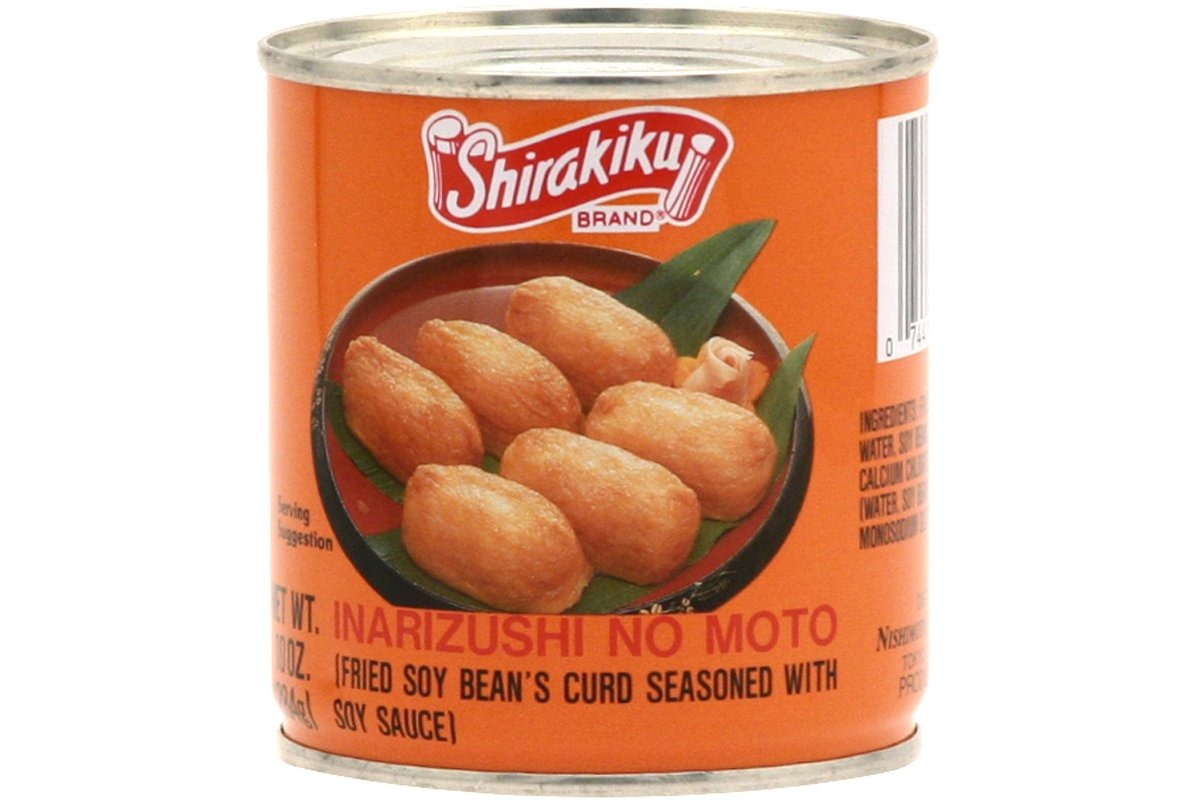
Item Name: Shirakiku Inarizushi No Moto Beancurd, 10-Ounce
Bullet Point: Premium quality
Value: 10.0
Unit: oz

Price: 8.6